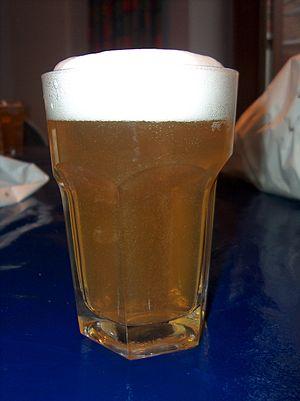
Les bières blanches sont des bières brassées avec une forte proportion de froment malté ou non. Il existe deux grandes traditions de bière « blanche » : en Belgique et en Bavière.